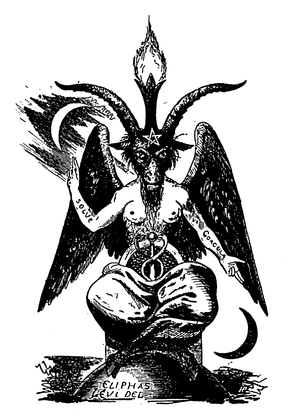
Room 237 est un film documentaire américain réalisé par Rodney Ascher en 2012. Le film illustre neuf théories gonzo imaginées par des fans du film Shining à partir entre autres d'images et d'extraits de la filmographie de Stanley Kubrick ; ils y voient des indices cachés et les interprètent. Le titre du documentaire fait référence à une chambre hantée du film dans laquelle il est strictement interdit d'entrer.
Baphomet est le nom donné par certains occultistes du XIXᵉ siècle à l'idole mystérieuse que les chevaliers de l’ordre du Temple furent accusés de vénérer. Le plus souvent représentée par la tête d'un homme barbu, l'idole était vénérée mais également crainte pour sa laideur. Ses caractéristiques notoires sont des seins ainsi qu'une tête de bouc.
Angel Witch est le premier album du groupe de heavy metal anglais Angel Witch. Il est sorti le 12 mars 1980 sur le label Bronze Records et a été produit par Martin Smith.